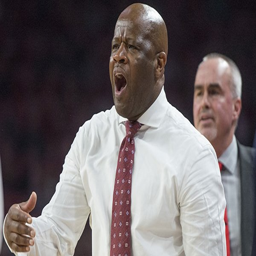
coach reacts to a call during a game against public university .